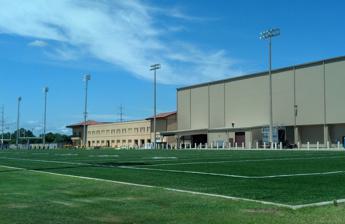
Building: LSU Indoor Practice Facility
Country: United States of America
Year built: 1991
LSU Indoor Practice Facility Location Skip Bertman Drive Baton Rouge, Louisiana 70803 USA Coordinates 30°24′34″N 91°11′19″W / 30.40953°N 91.18867°W / 30.40953; -91.18867 Owner Louisiana State University Operator LSU Athletics Department Opened 1991 Tenants LSU Tigers football ( NCAA ) Interior of the LSU Indoor Practice Facility in 2015 The LSU Indoor Practice Facility , built in 1991, is a climate-controlled 83,580 square feet facility connected to the Football Operations Center and adjacent to LSU 's four outdoor 100-yard football practice fields. It holds the 100-yd Anderson-Feazel LSU indoor field. The playing surface is Momentum Field Turf by SportExe. The indoor practice facility is adjacent to both the football-only weight room and LSU's four outdoor practice fields. Besides allowing the team to practice during inclement weather, the indoor practice facility is used for LSU's summer endurance training and summer football camps. The LSU Lady Tigers soccer team uses the facility when inclement weather prevents the team from practicing at the LSU Soccer Stadium . References